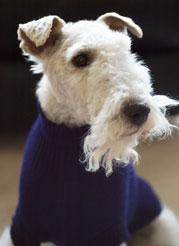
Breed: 226-n000057-wire_haired_fox_terrier